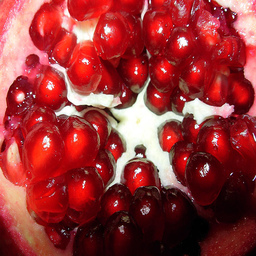
Label: Apple